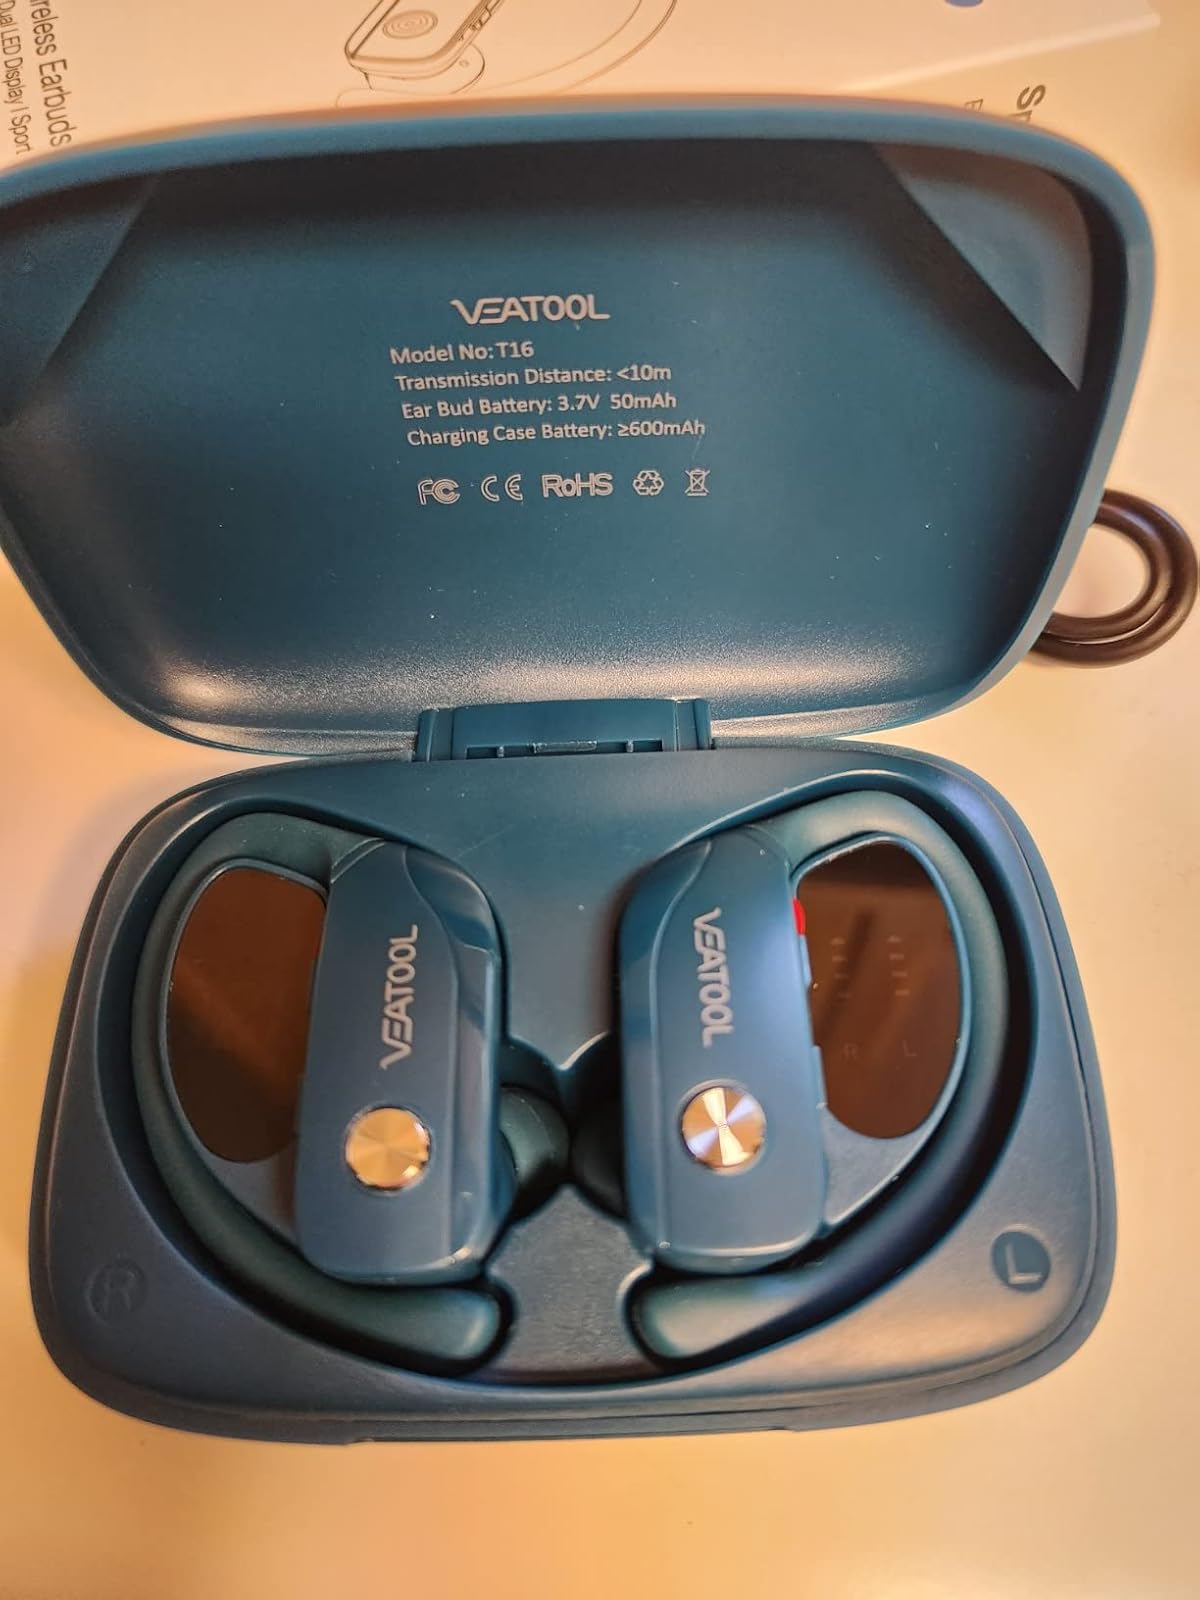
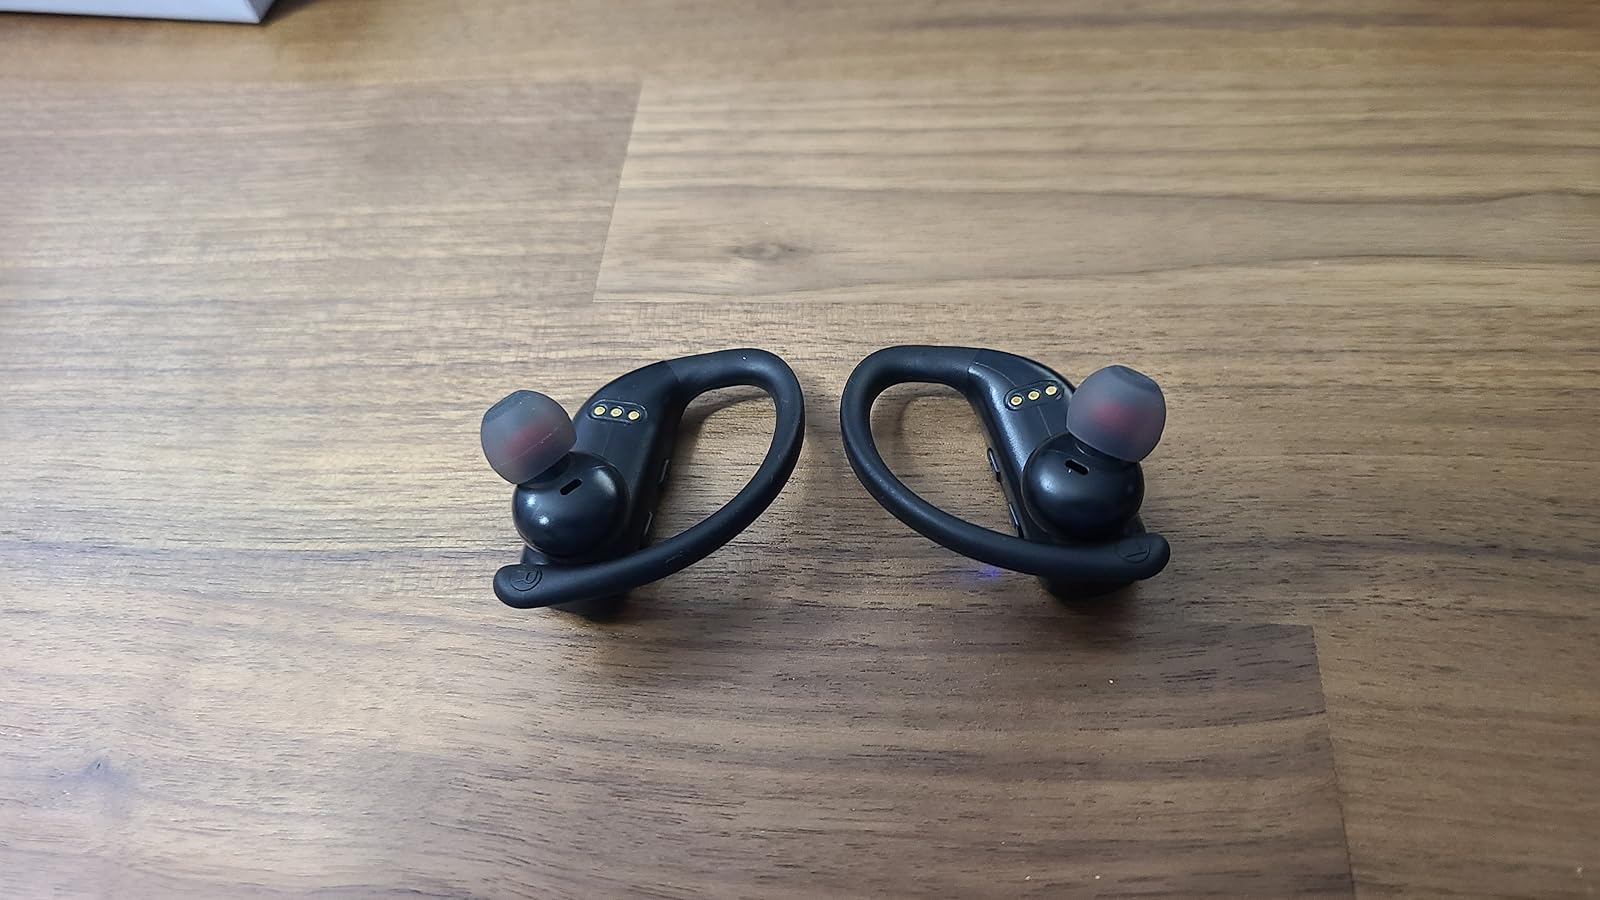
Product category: earbuds
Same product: no